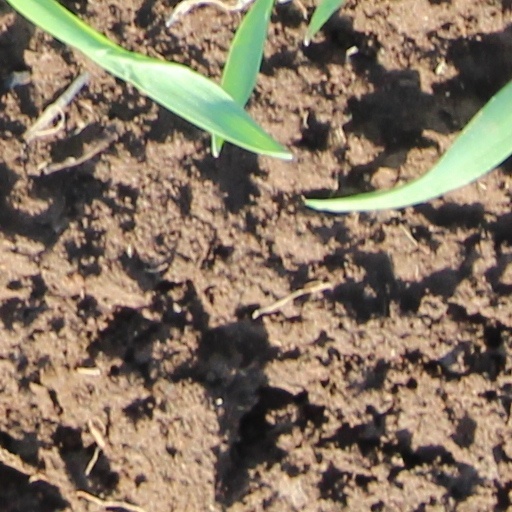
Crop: wheat